2 June Movement

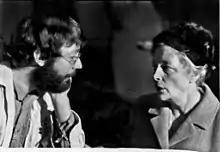
Fritz Teufel pictured (left)

Political activist Fritz Teufel became one of the leaders of the 2 June Movement. Originally taking part in Kommune 1, his comical take on revolutionary activity had him dubbed "fun guerilla" by himself and the general public. In 1967, Teufel became a quasi-icon in West Germany after being arrested. Charged with treason and the attempted assassination of United States Vice President Hubert Humphrey, Teufel was eventually acquitted. His humorous image was constructed following his arrest, as he and his associates were brought into questioning with a flour-pudding-yogurt concoction that was to be used as a "bomb". On 2 June 1967, Teufel was arrested again, this time falsely accused of throwing a rock at police and provoking the riot at which Benno Ohnesorg was killed. This time, he served six months in jail.